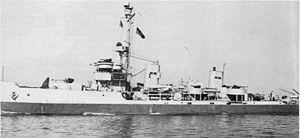
Le USS Swerve est un dragueur de mines de la Classe Auk lancé pour la United States Navy et qui a servi pendant la Seconde Guerre mondiale.